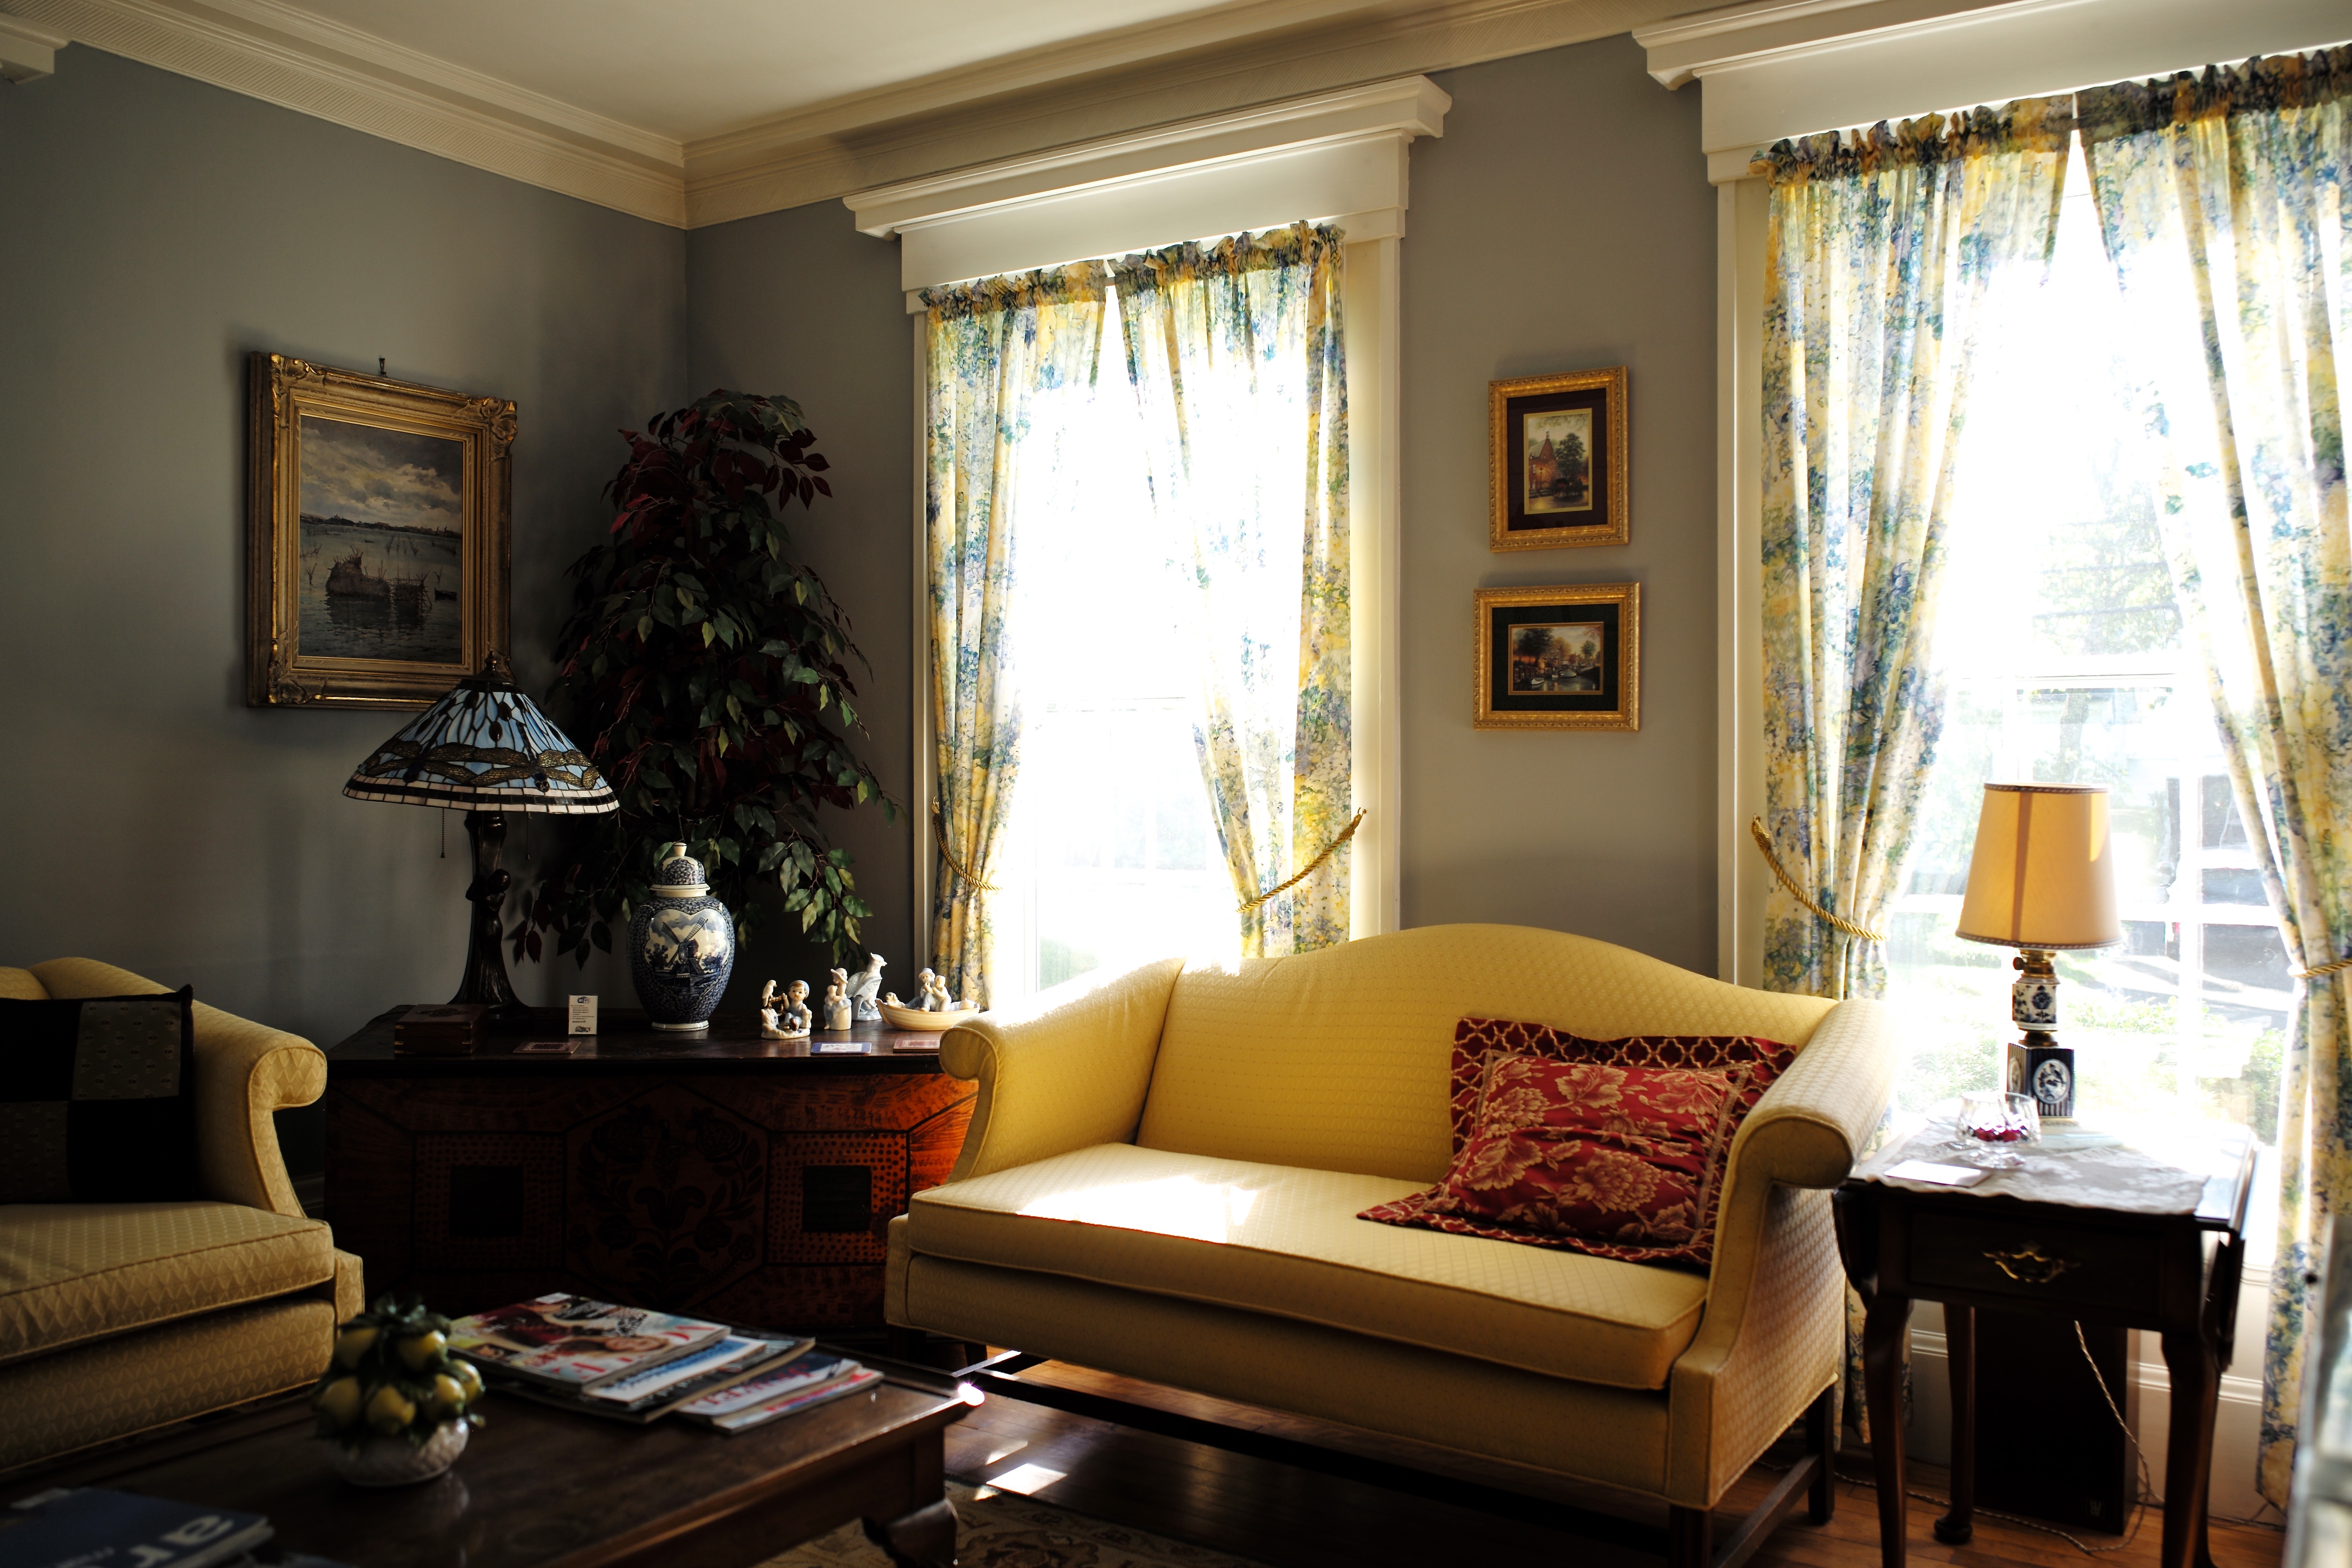
villa, morning, floor, interior, window, home, summer, cottage, usa, property, living room, room, bedroom, decor, interior design, m, design, hotel, farmhouse, 28, f2, estate, leica, 240, summicron, maine, camden, asph, bedandbreakfast, real estate, mainestayinn, window covering